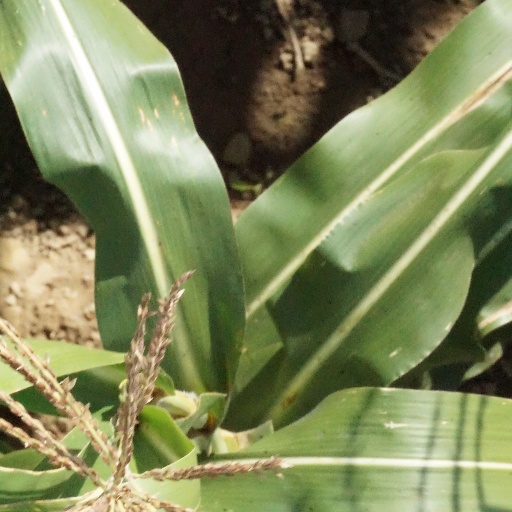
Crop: maize; corn